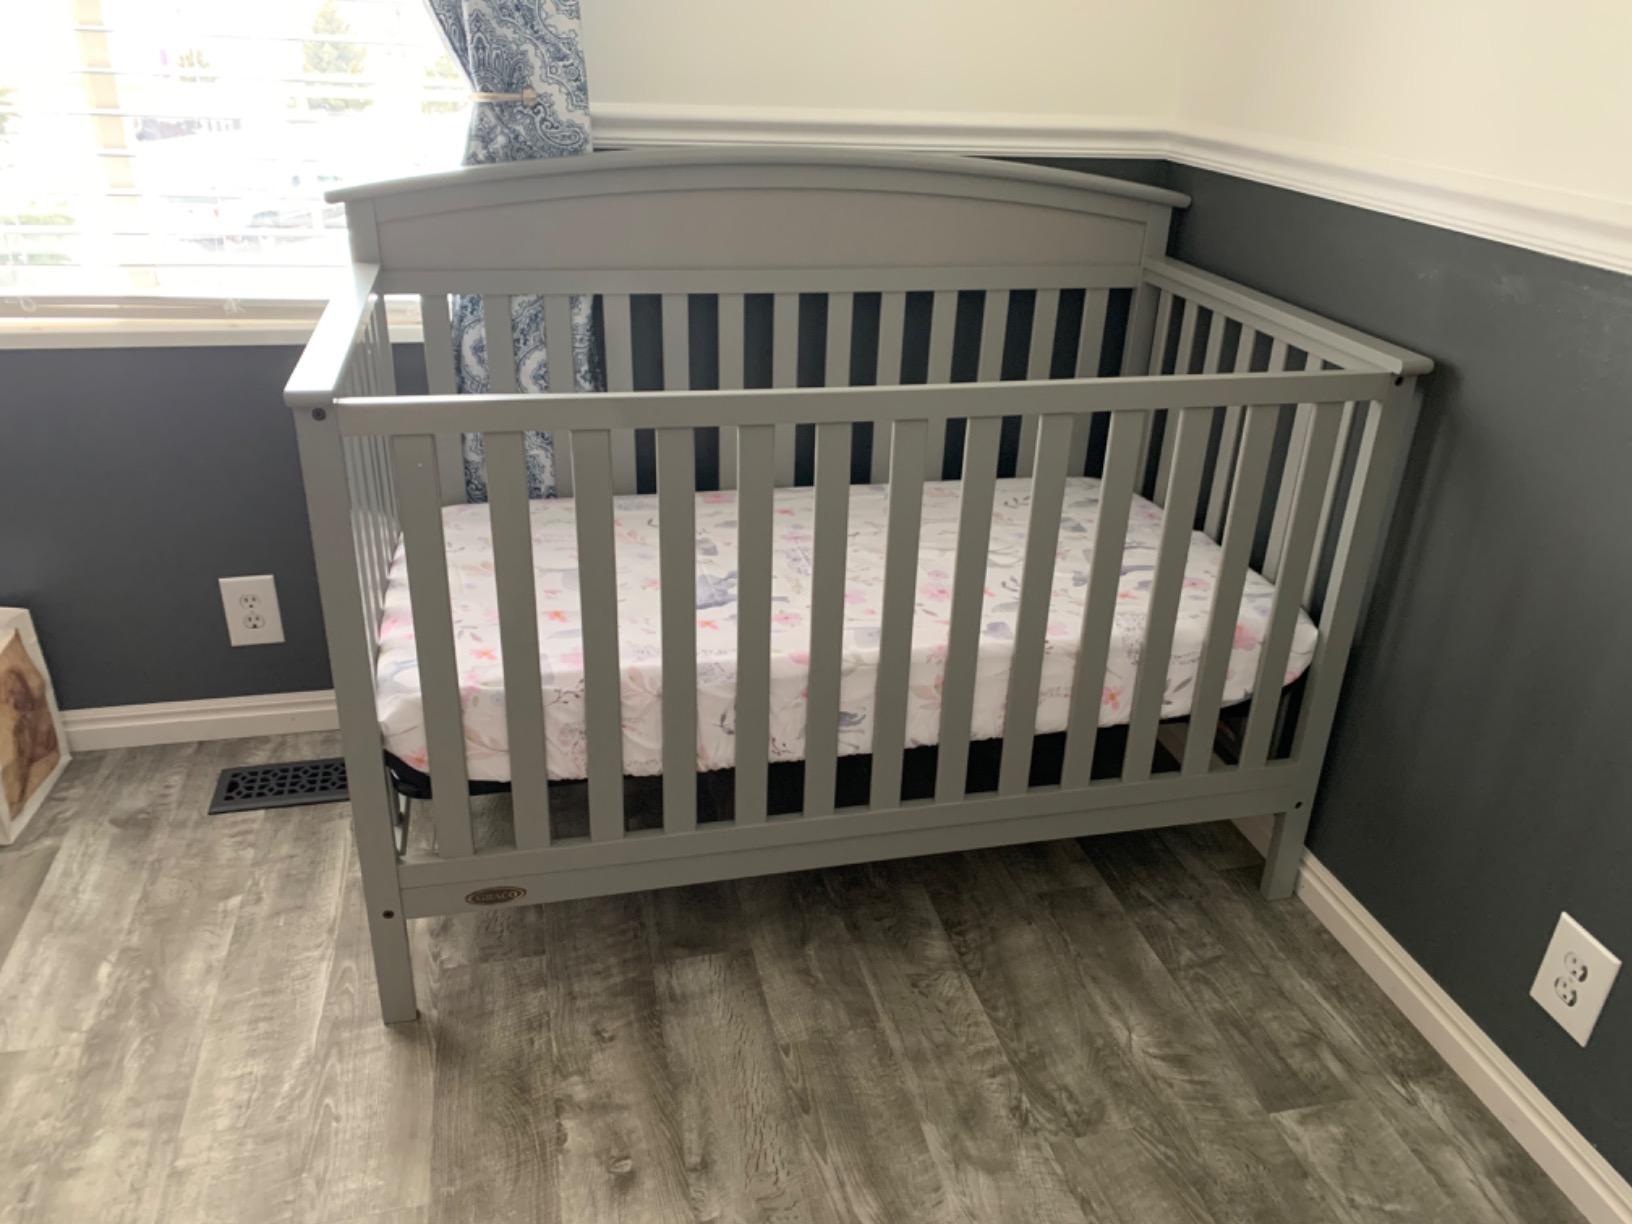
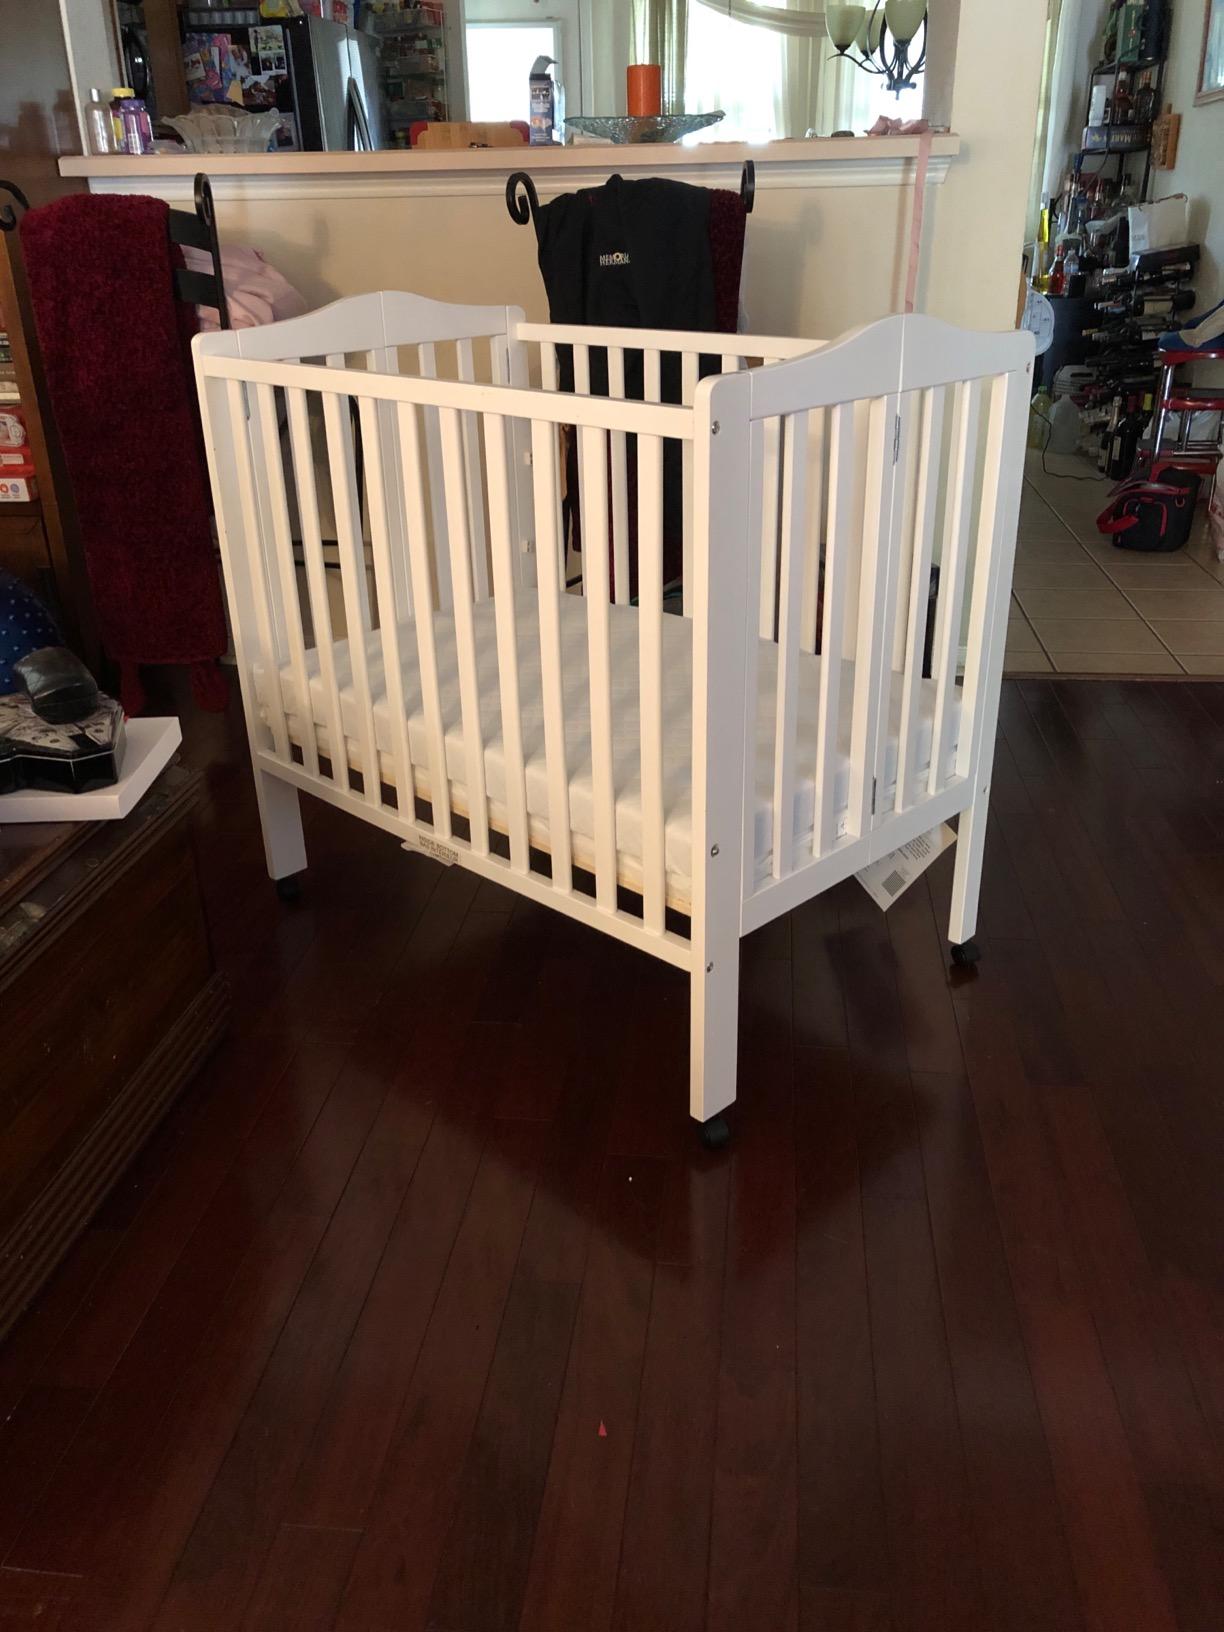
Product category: products_crib
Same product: no